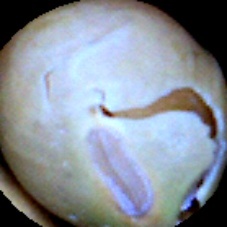
Label: Skin-damaged